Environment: real
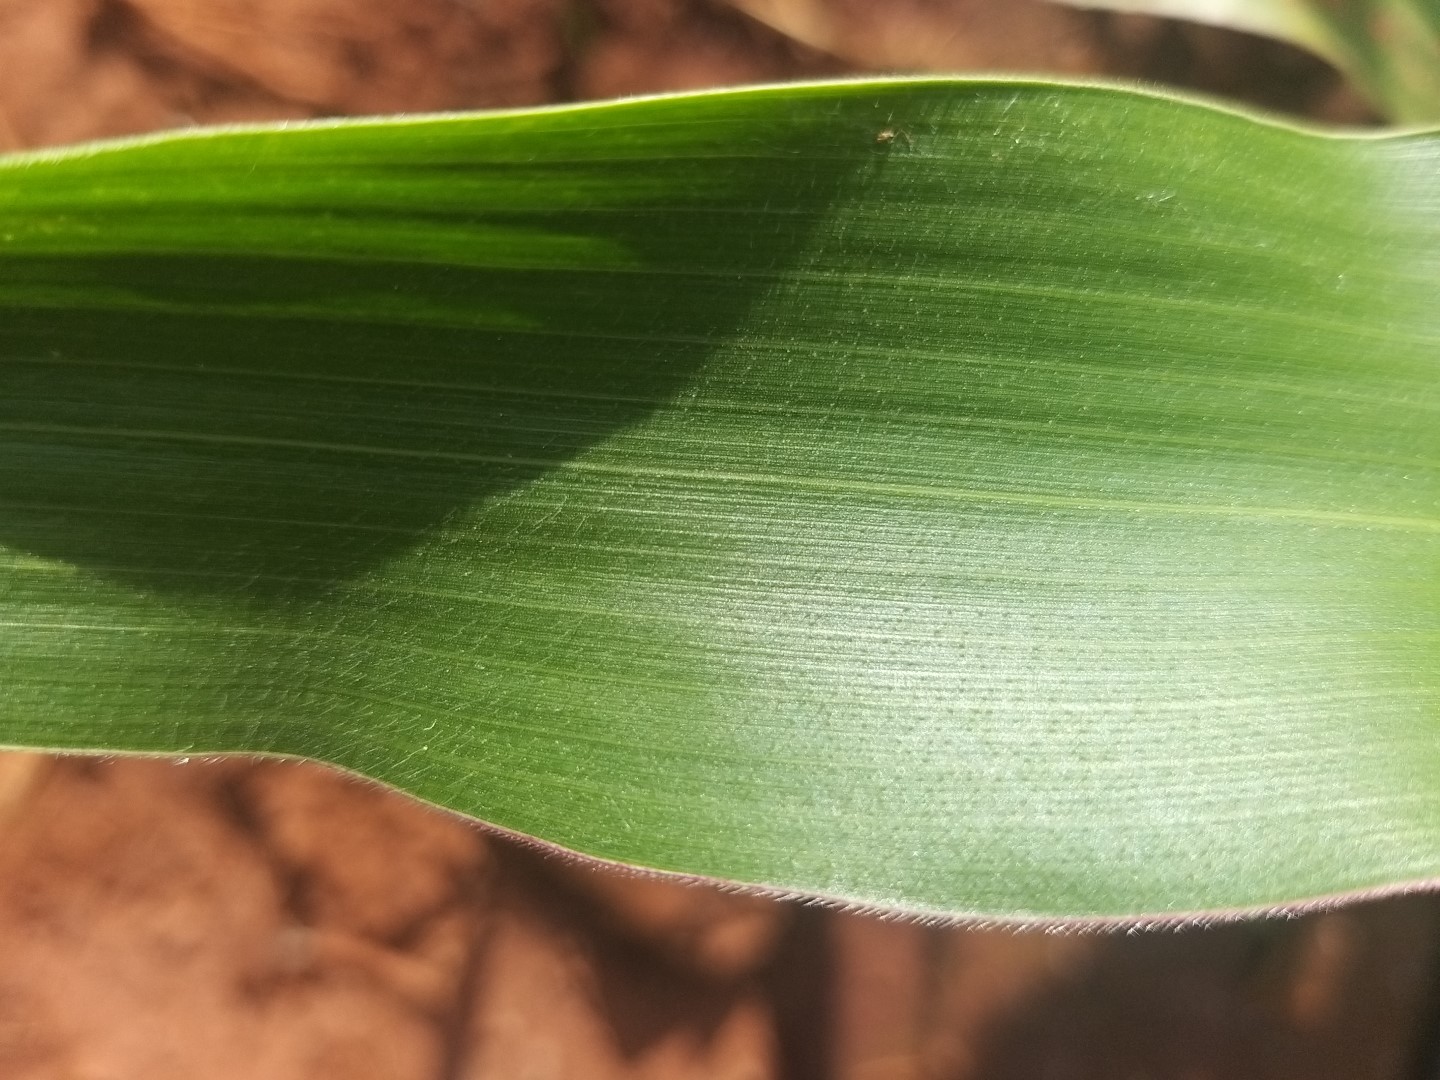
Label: healthy